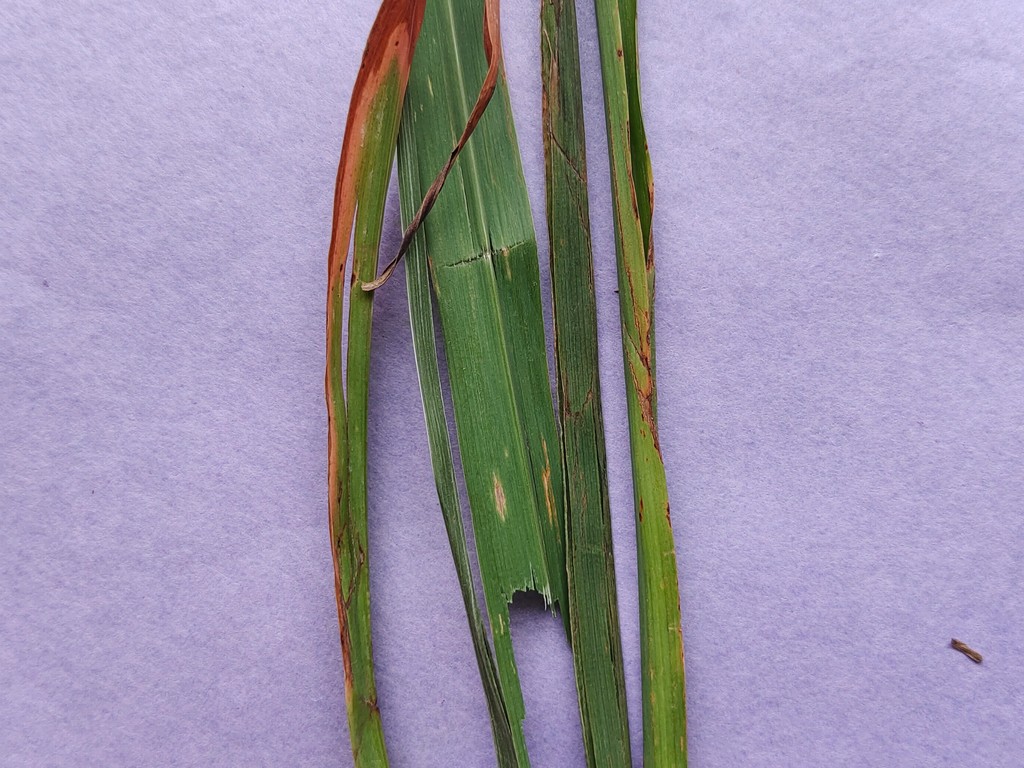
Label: Unhealthy